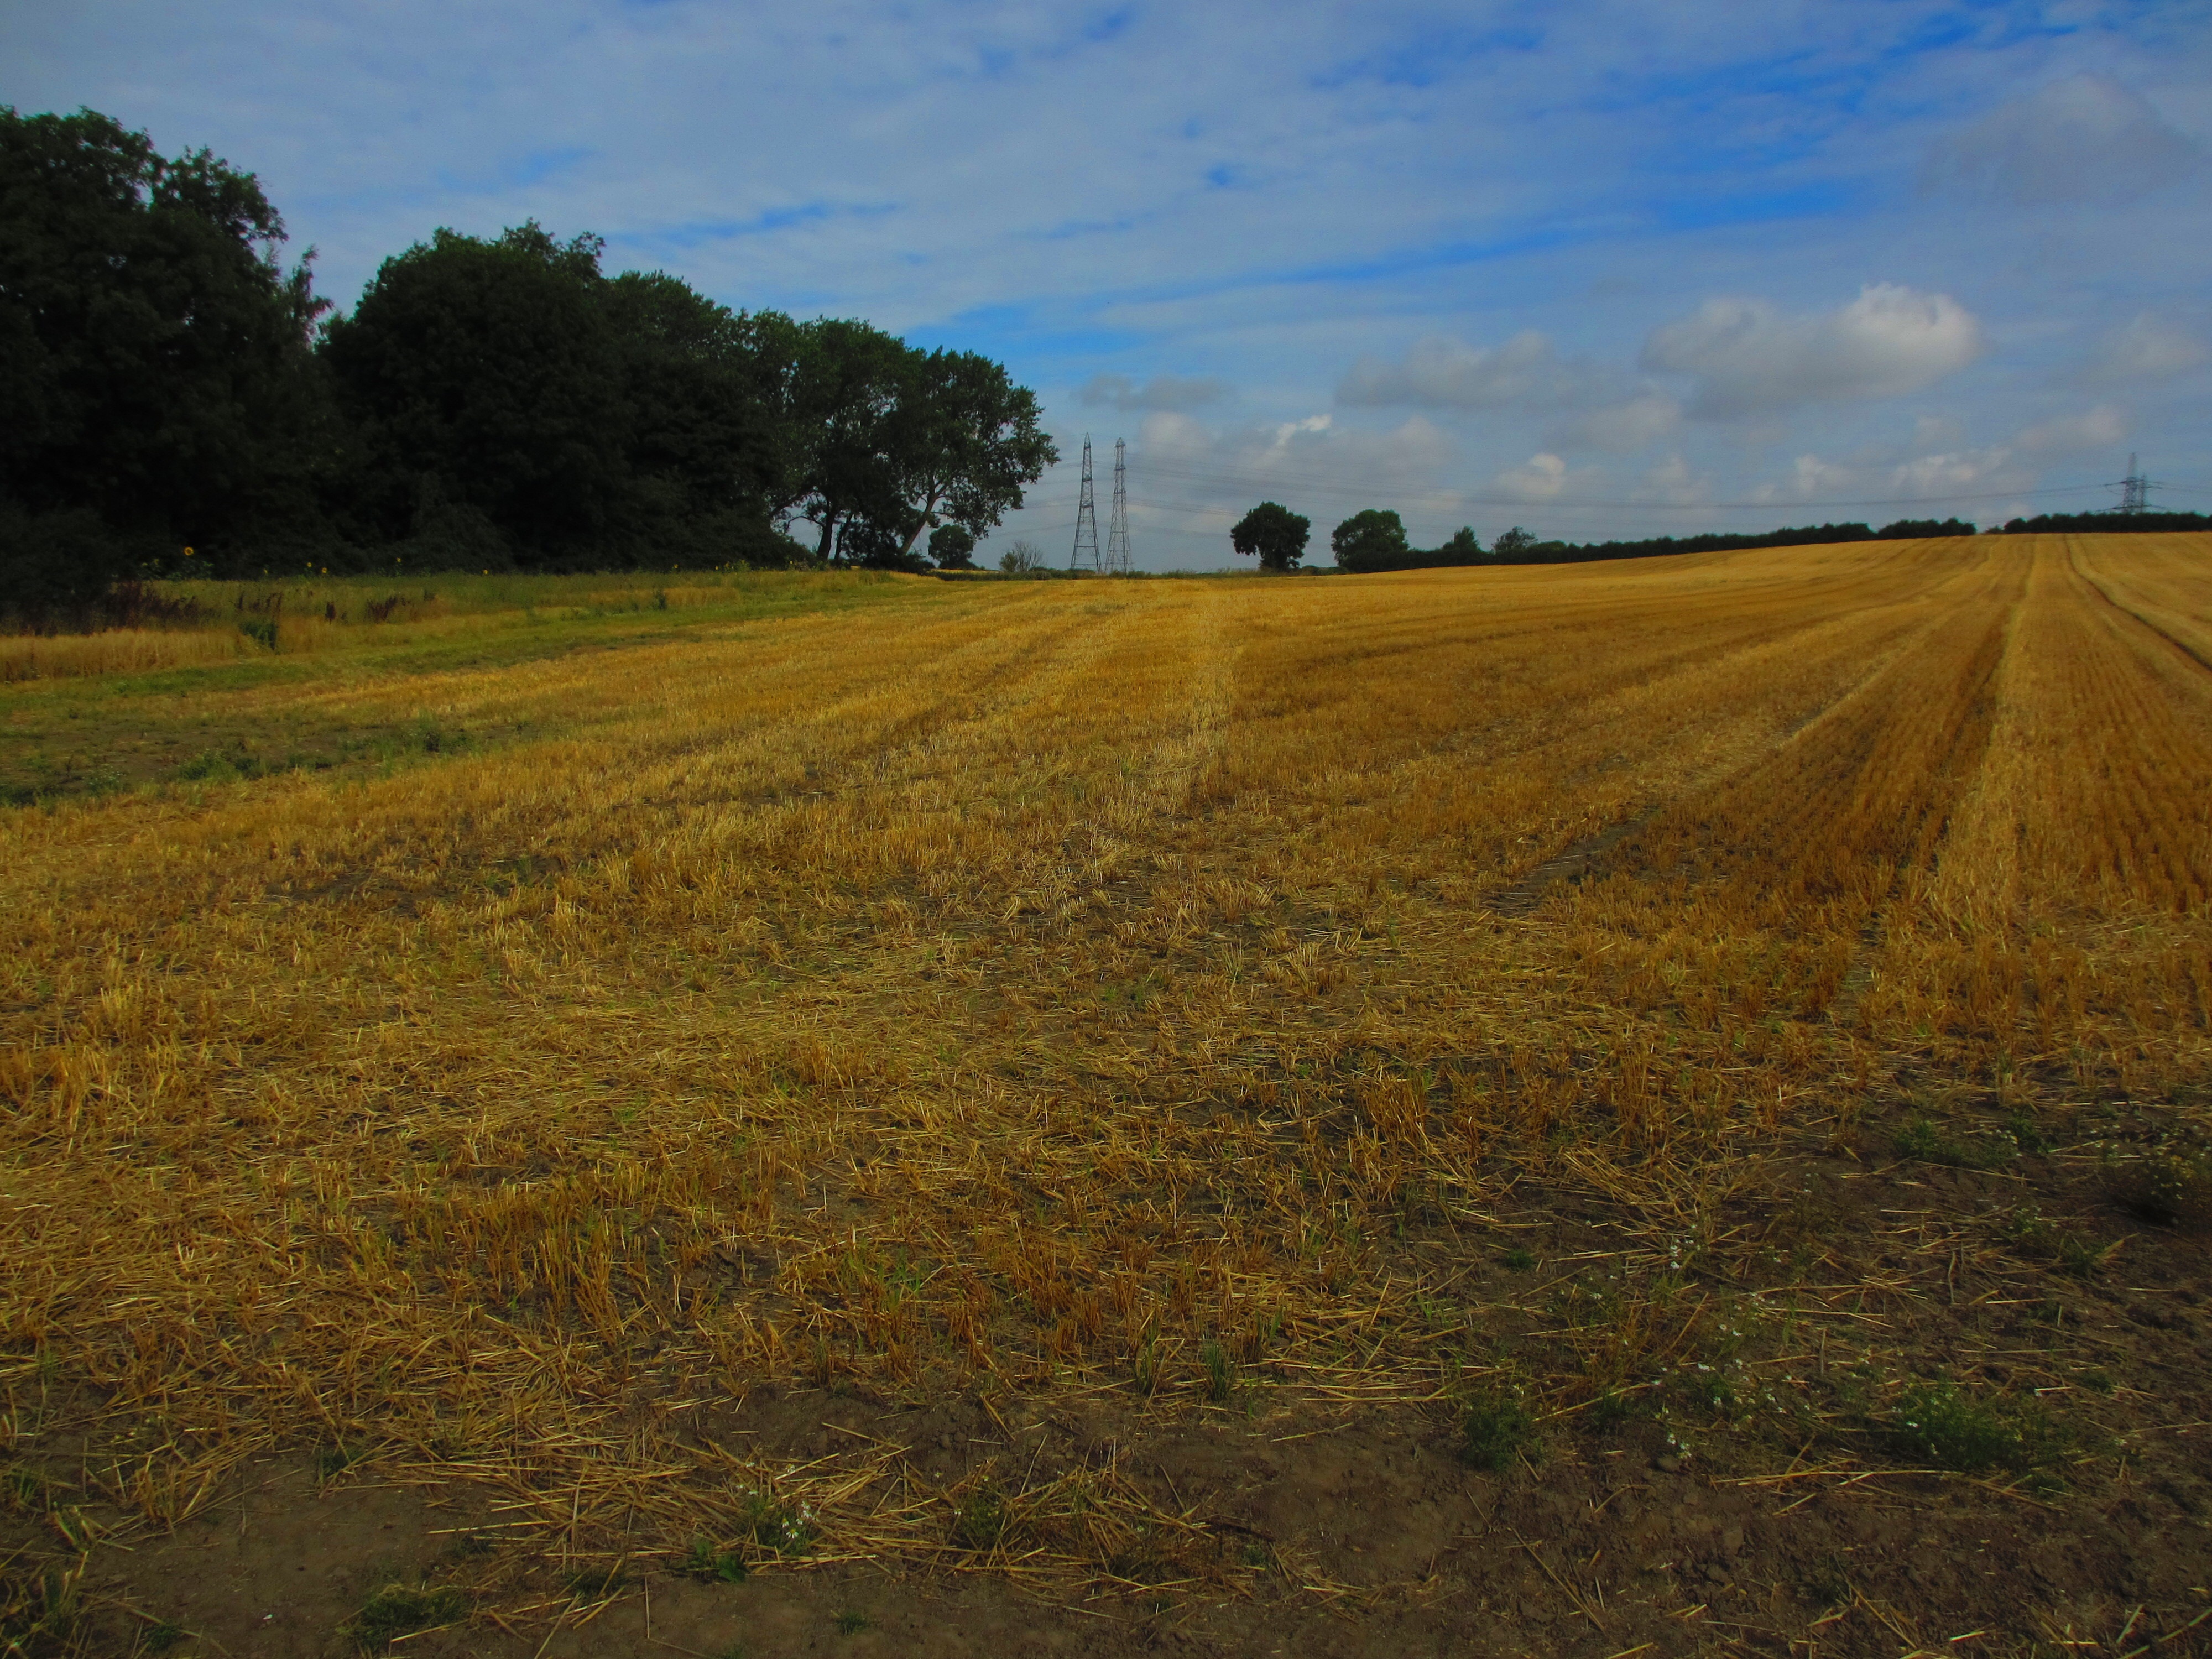
landscape, tree, nature, grass, cloud, sky, hay, field, farm, meadow, prairie, countryside, hill, summer, rural, harvest, crop, pasture, soil, agriculture, plain, grassland, steppe, rural area, grass family, land lot, ecoregion